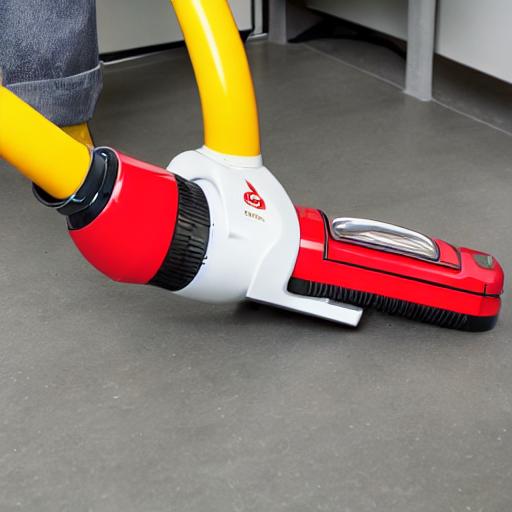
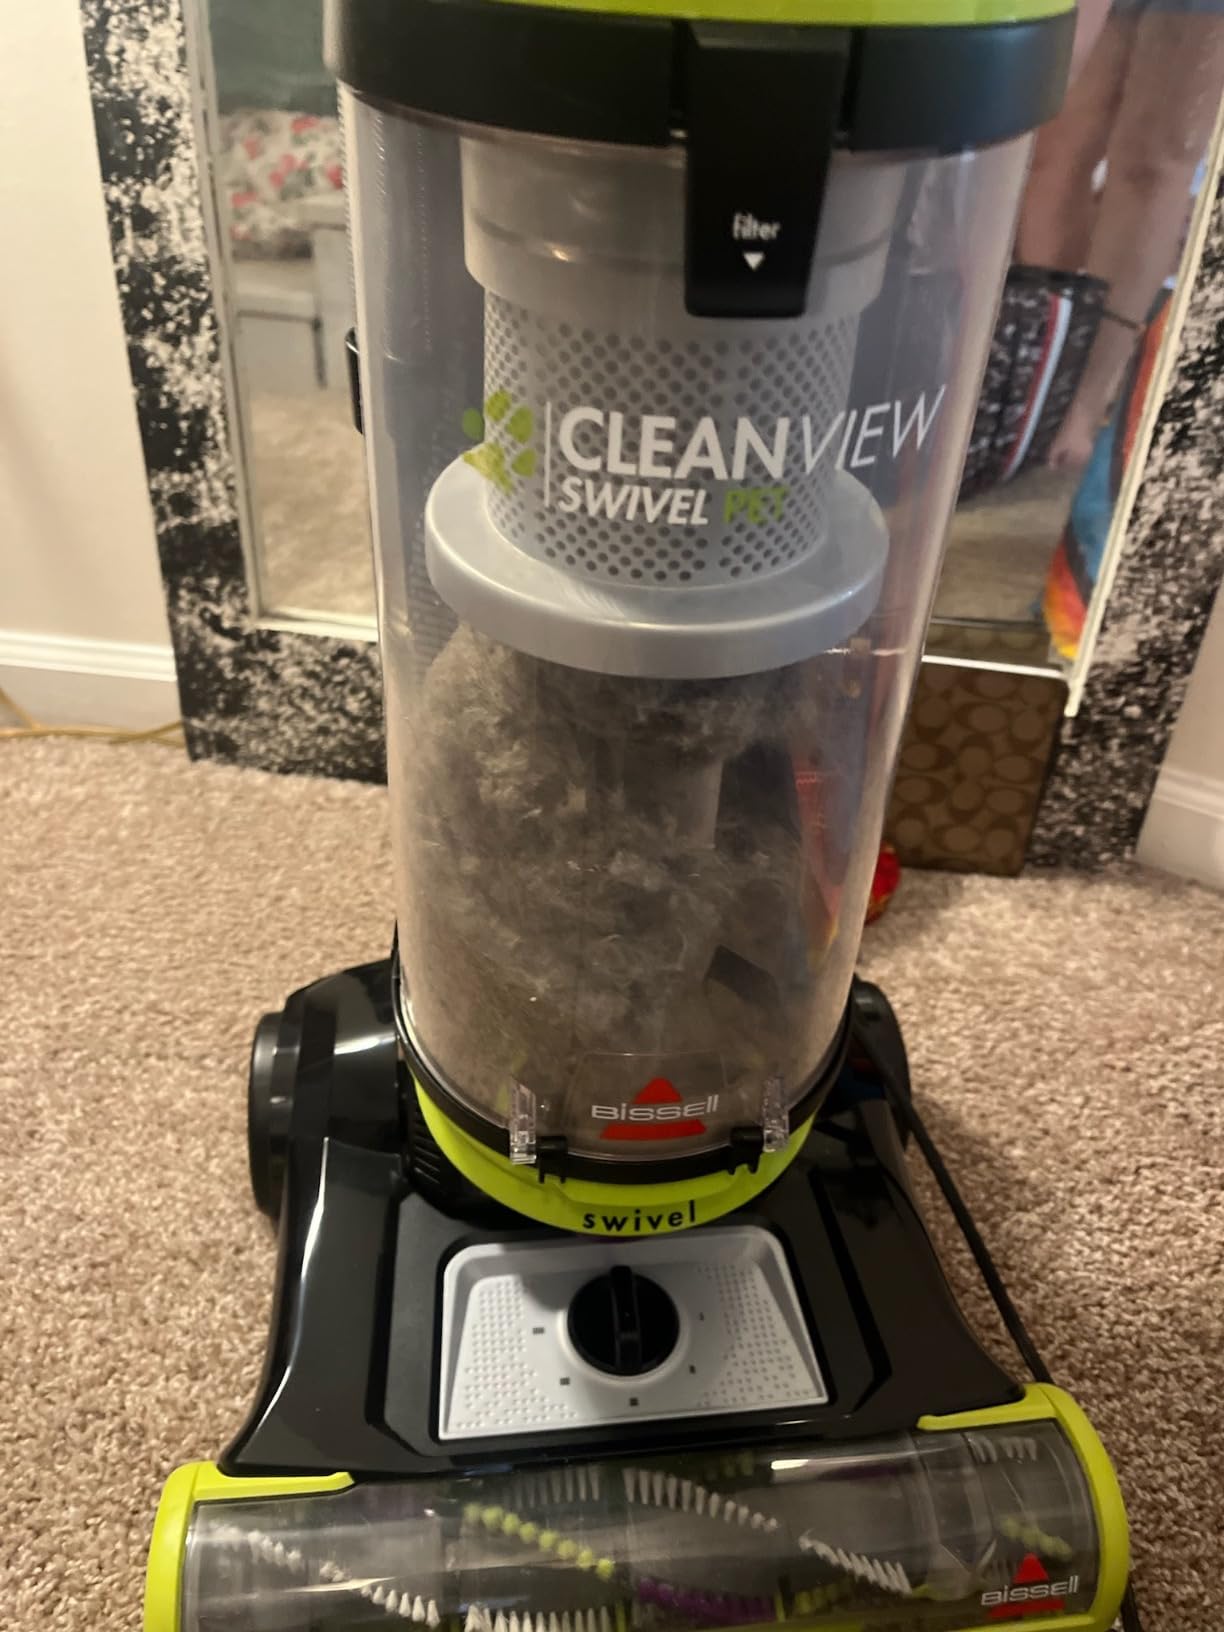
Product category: items_vacuum
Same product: no